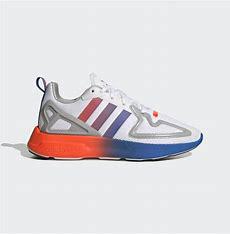
Brand: Adidas
Model: ZX 2K Flux